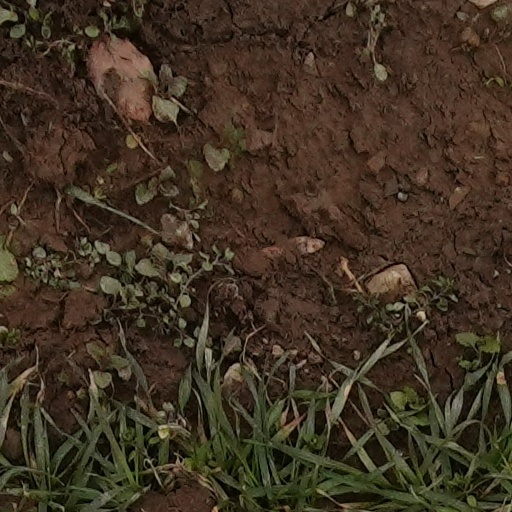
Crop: wheat